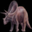
Label: dinosaur